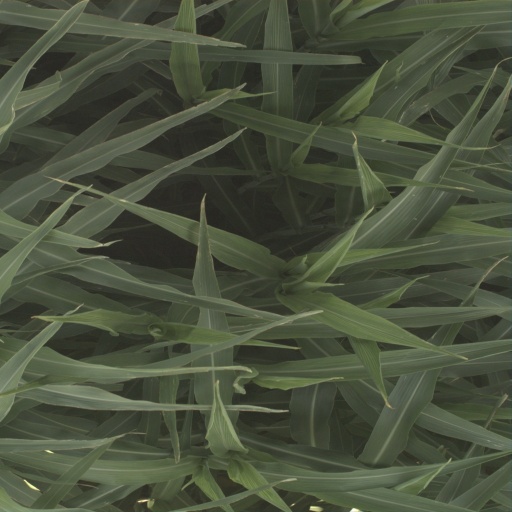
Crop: sorghum